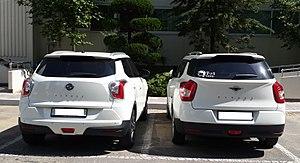
Le Tivoli est un SUV du constructeur automobile sud-coréen SsangYong produit depuis mi-2015, après sa présentation au Salon international de l'automobile de Genève 2015. Il est disponible en Europe en deux motorisations :1.6 essence de 128 ch et 1.6 diesel de 115 ch. Il est proposé en deux types de transmission : 2 ou 4 roues motrices.